Reusable spacecraft

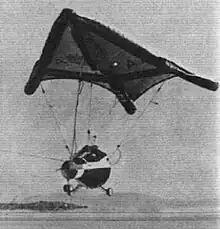
Gemini paraglider during tests at Edwards Air Force Base in August 1964; glider landings were canceled in favor of parachute splashdowns.

On 17 July 1962, the North American X-15 rocket plane reached an altitude of 95.9km on a sub-orbital flight. In 1963, the X-15 completed two flights above 100km. These marked the first spaceflights with a reusable vehicle. The Gemini SC-2 capsule followed, making a sub-orbital flight in 1965 and another sub-orbital flight in 1966.